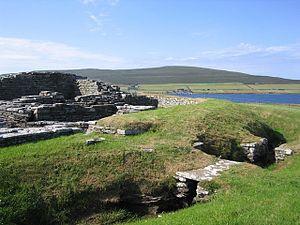
Wyre est une île du Royaume-Uni située en Écosse, dans l'archipel des Orcades. D'une superficie de 3,11 km2, c'est une des plus petites îles habitées de l'archipel, 29 habitants permanents recensés en 2011.
Cette liste recense les principaux châteaux du council area des Orcades en Écosse.